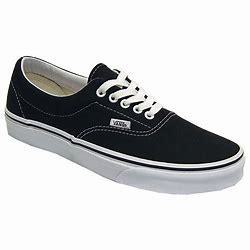
Brand: Vans
Model: Era